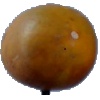
Label: Cucumber Ripe 2